Aviadvigatel PD-14

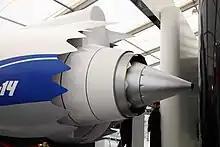
Separated rear exhaust, ILA Berlin Air Show 2012

The 1.9 m (75 in) fan has 18 titanium alloy blades, providing an 8.5:1 bypass ratio significantly improved from previous Russian engines, but below the CFM LEAP's 10:1 or the Pratt & Whitney PW1000G's 12:1 for the MC-21 from 2017.